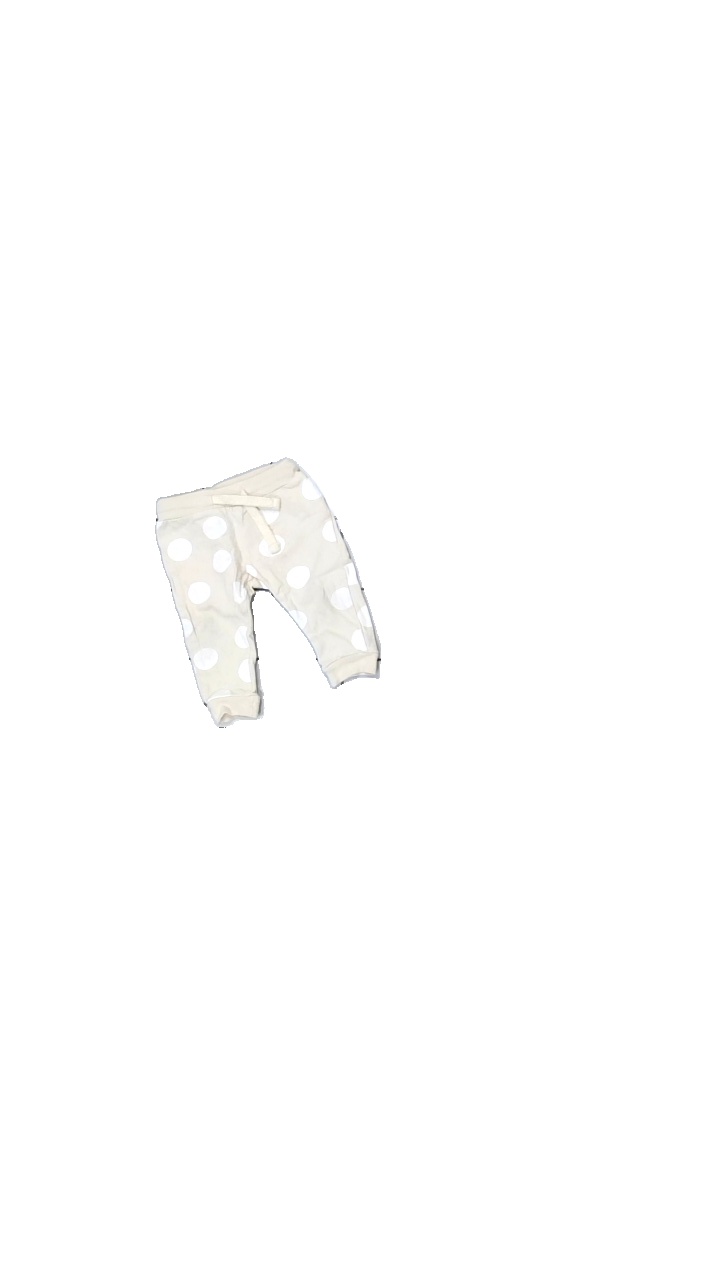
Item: Trousers (Children)
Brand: Fox And Bunny
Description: dotted pants
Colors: Beige
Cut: Regular
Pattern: Dots
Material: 100% Cotton
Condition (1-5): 3
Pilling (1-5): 3
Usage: Recycle
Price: <50